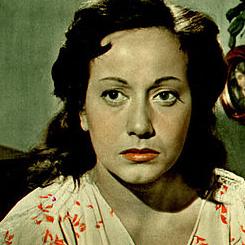
Age: 27